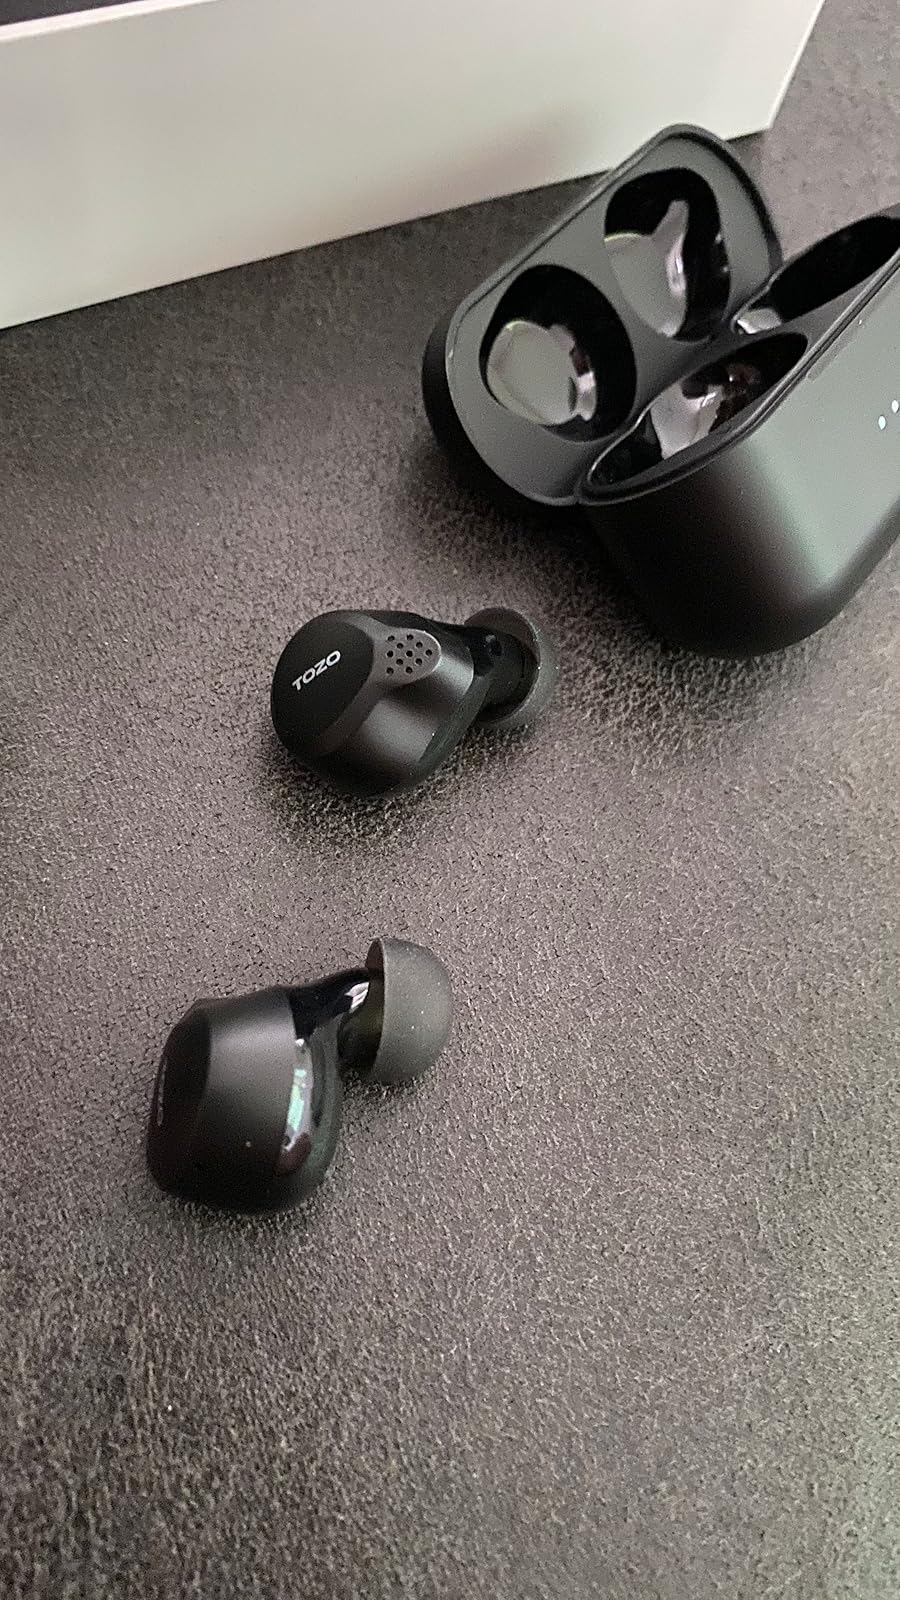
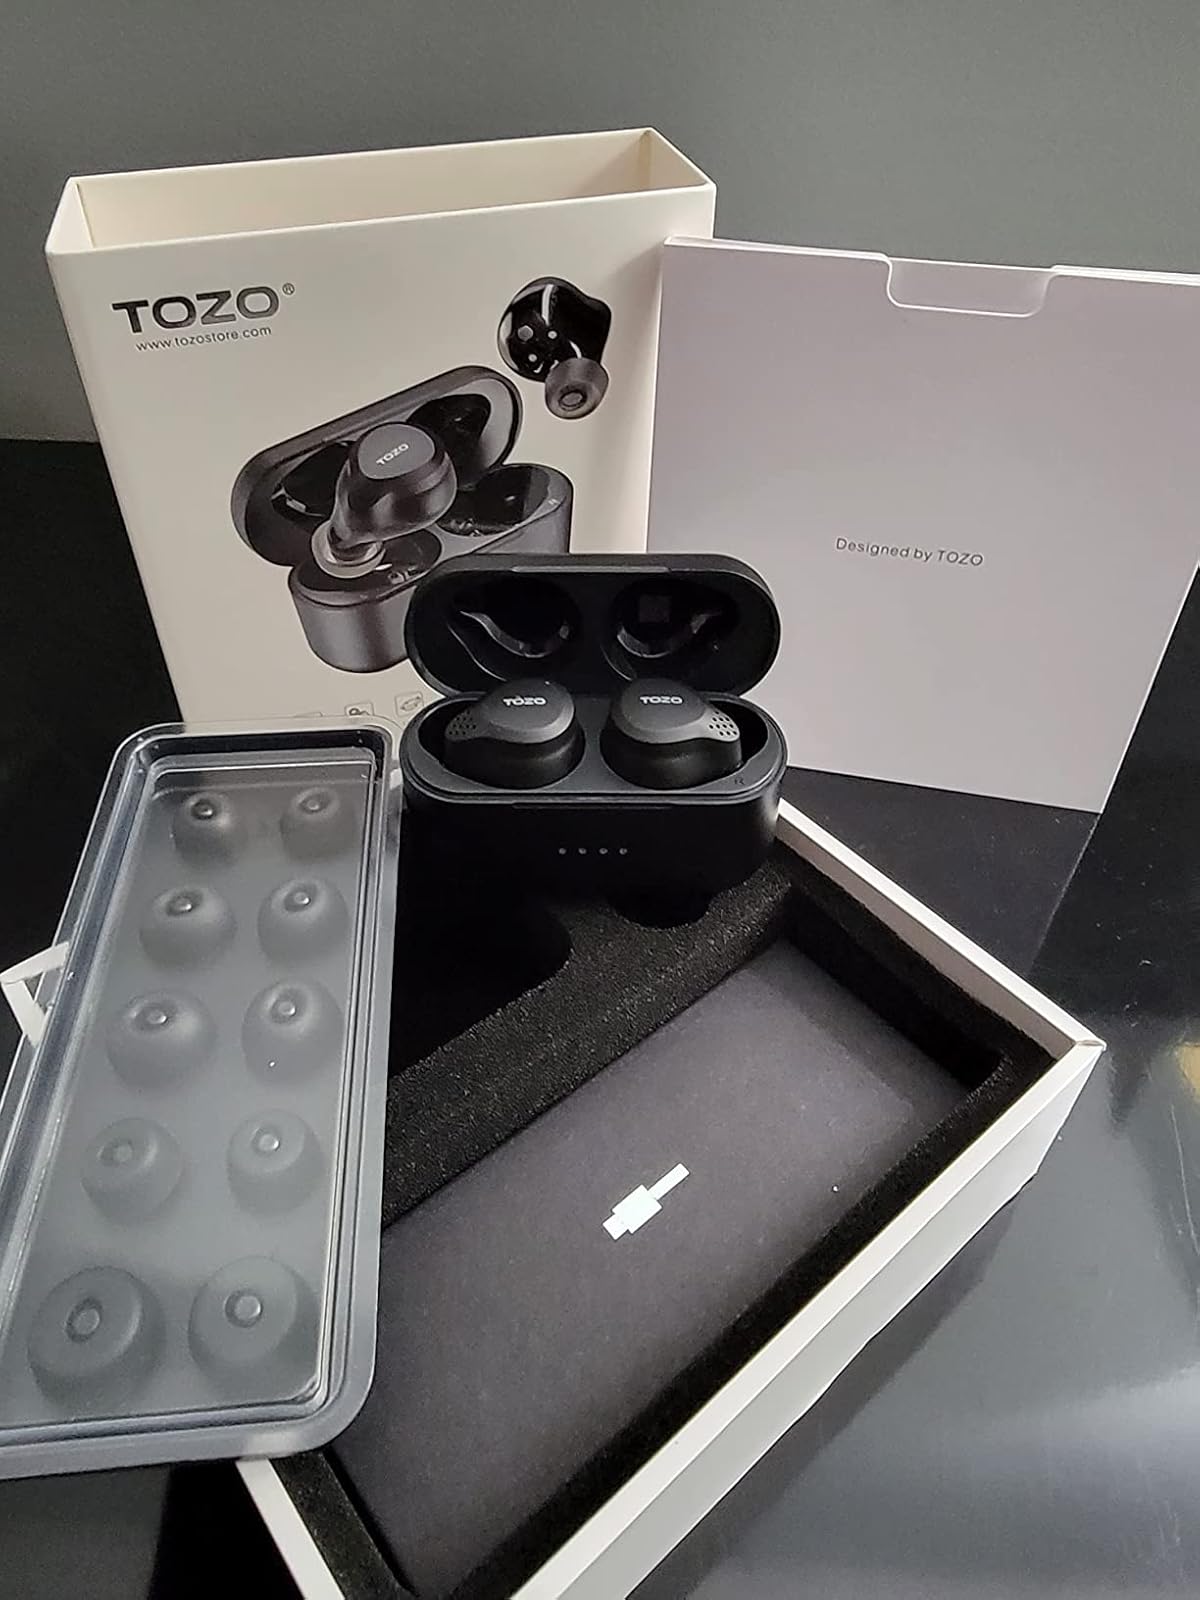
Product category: earbuds
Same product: yes